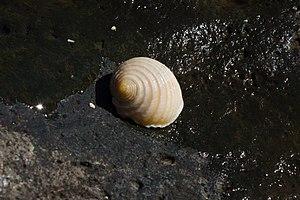
Nerita plicata à la Réunion.
L'île de La Réunion est un département d'outre-mer français situé dans le sud-ouest de l'océan Indien.
Nerita est un genre de mollusques gastéropodes, de la famille des Neritidae.